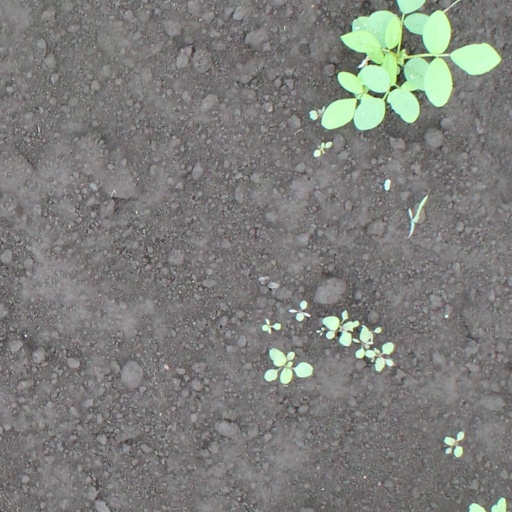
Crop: soybean